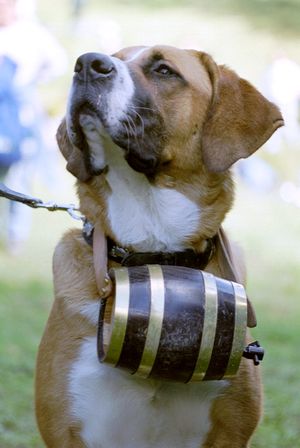
Brugshund
Sankt Bernhard med tønde
Sankt Bernhard som man gerne ville møde den. עברית: סן ברנרד עם חבית. Bahasa
En brugshund er en hund, der er avlet og/eller trænet med henblik på at udføre specifikke arbejdsopgaver til erhvervs- og/eller civilbrug.